Slipcover (architecture)

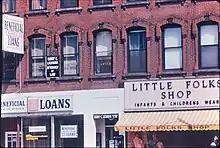
Storefronts on East Side of Central Square in Keene New Hampshire

In the US, the slipcovering of buildings sparked prominence from the mid-1940s to the 1960s. Building owners applied these slipcovers to their old historic buildings in an effort to refresh their business and create a more modern appearance.